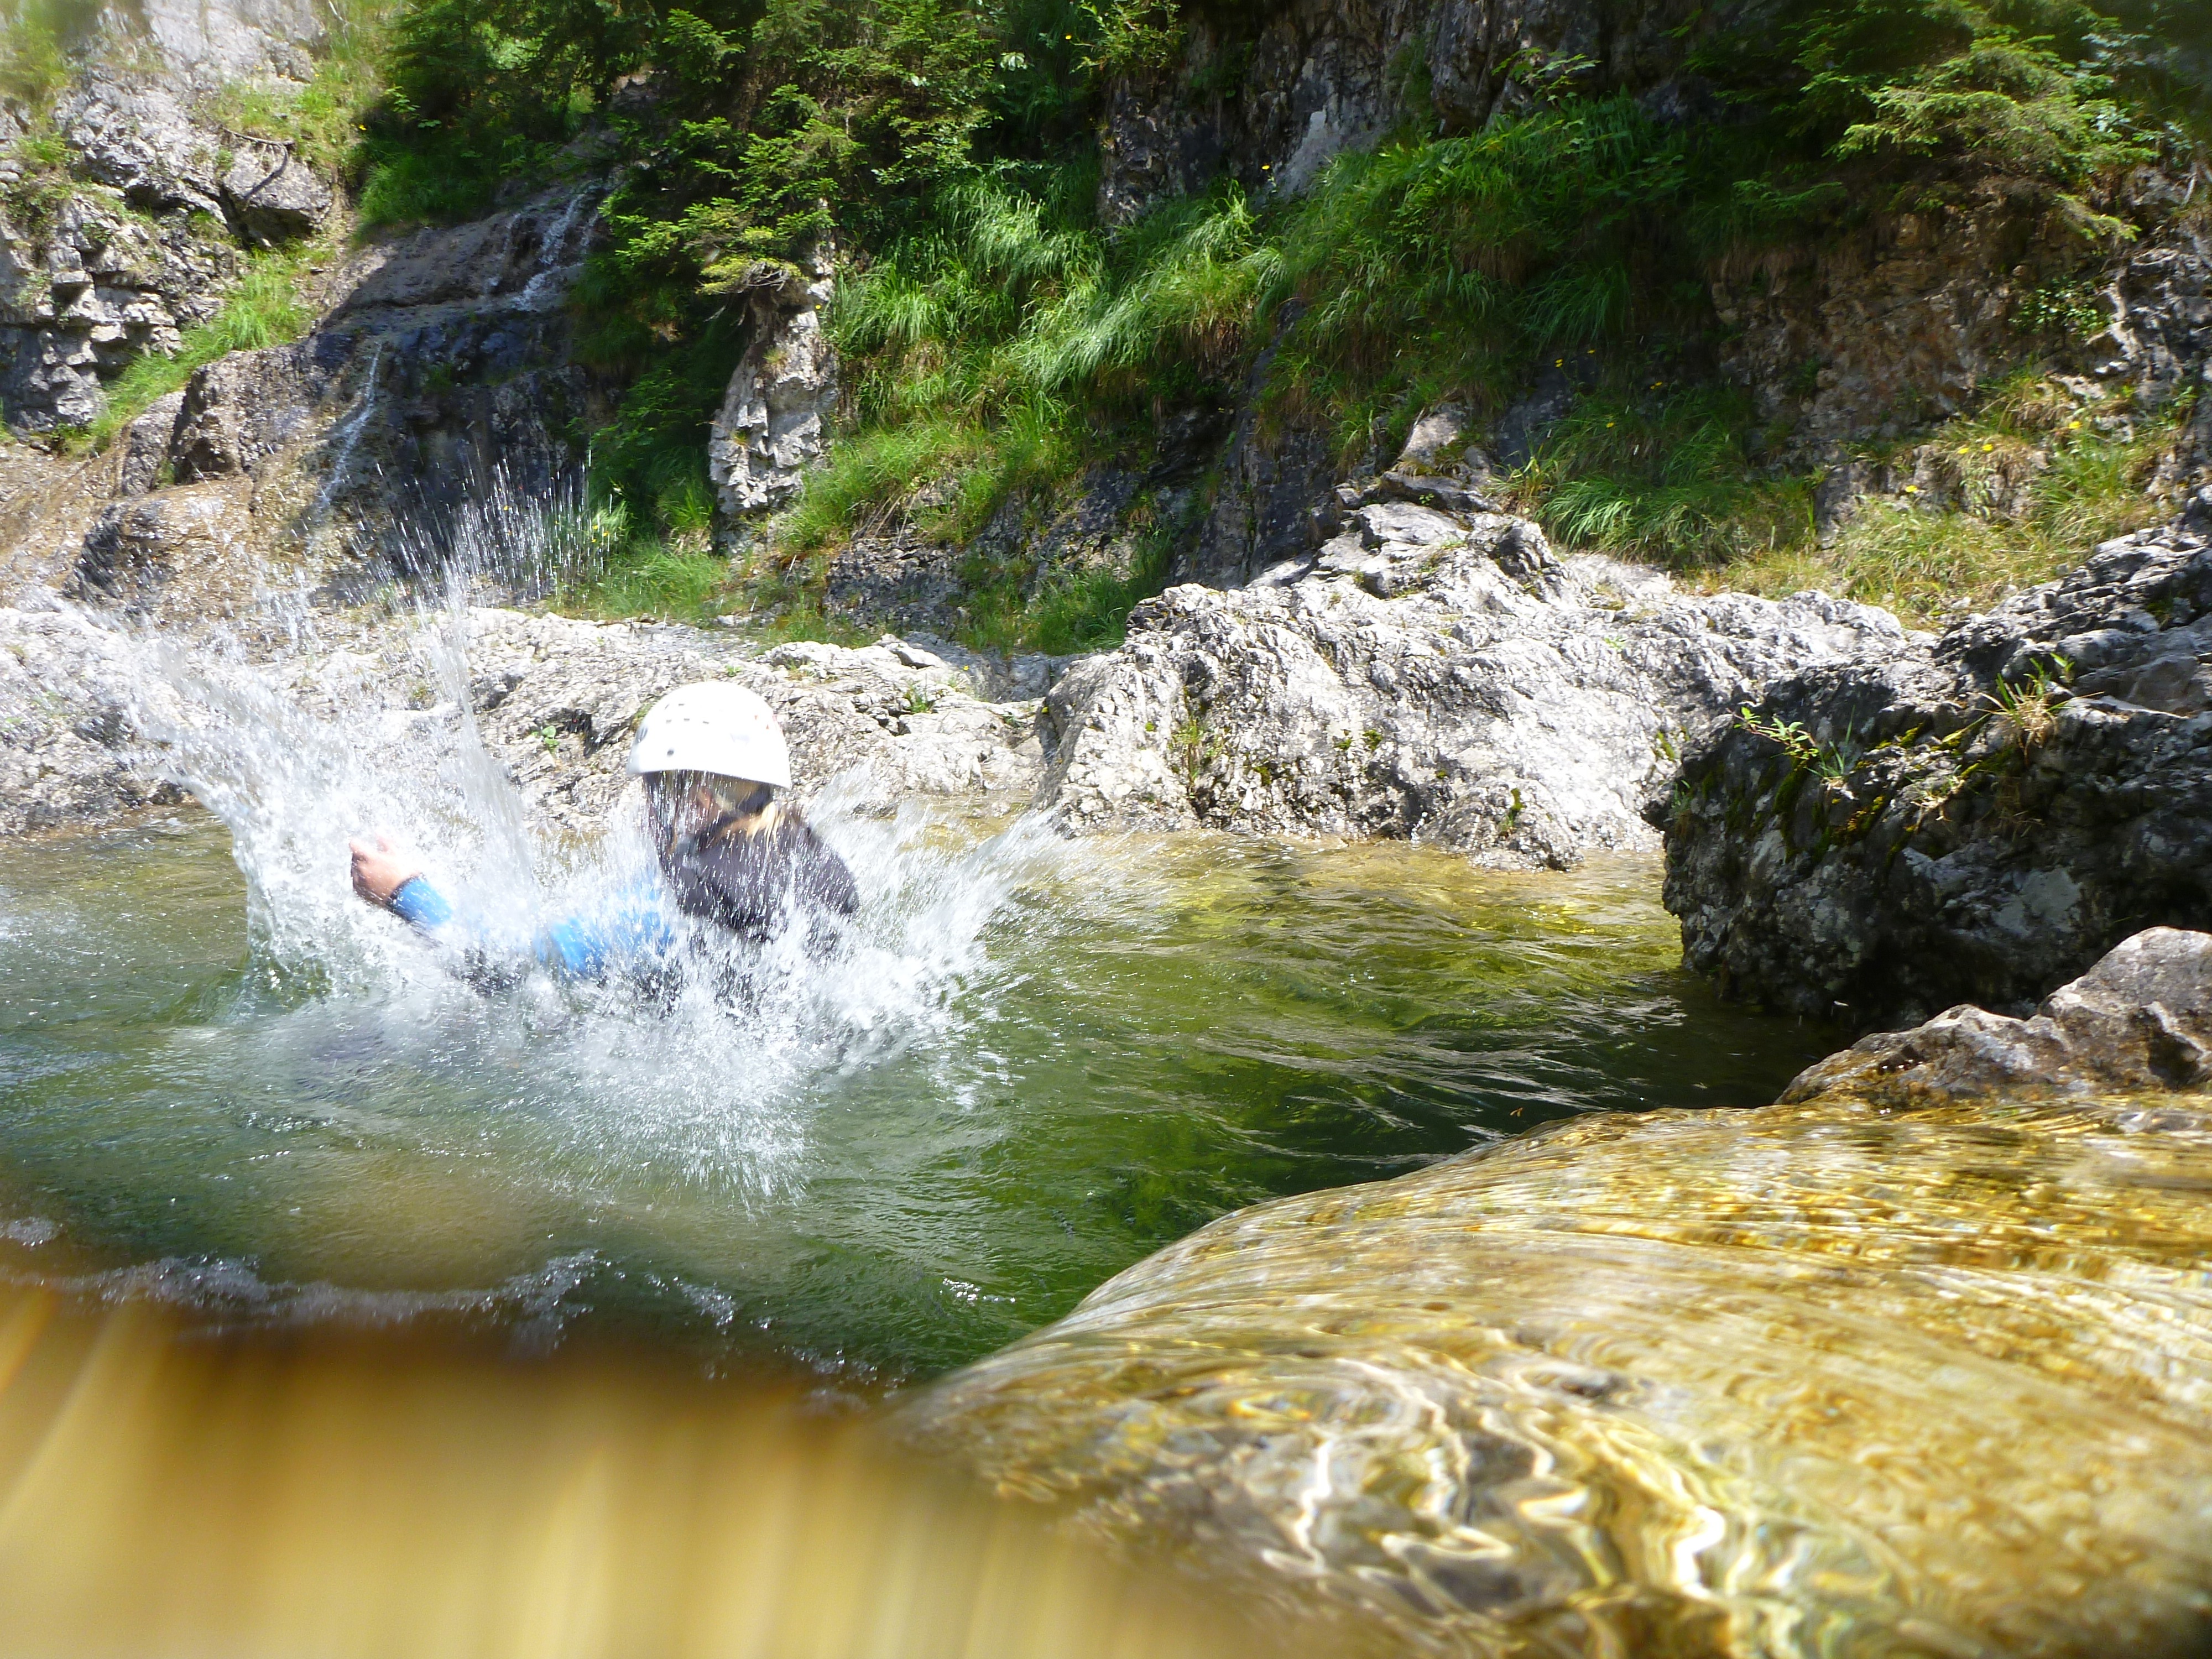
water, adventure, river, recreation, stream, rapid, gorge, sports, white water, water feature, watercourse, canyoning, outdoor recreation, neoprene